Ontario Lottery and Gaming Corporation

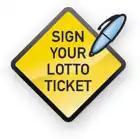
Sign Your Lotto Ticket, As of January 28, 2008, lottery customers are required to sign their lottery tickets.

In March 2007, OLG announced that it had recalled over 1,000,000 scratch and win tickets. The "Super Bingo" series of tickets were removed from retail stores after it was announced that a customer made the claim that he could visually tell which tickets were winners. It was the largest recall ever of a lottery ticket in Canada, and were prompted in part from greater media scrutiny regarding ongoing fraud investigations.